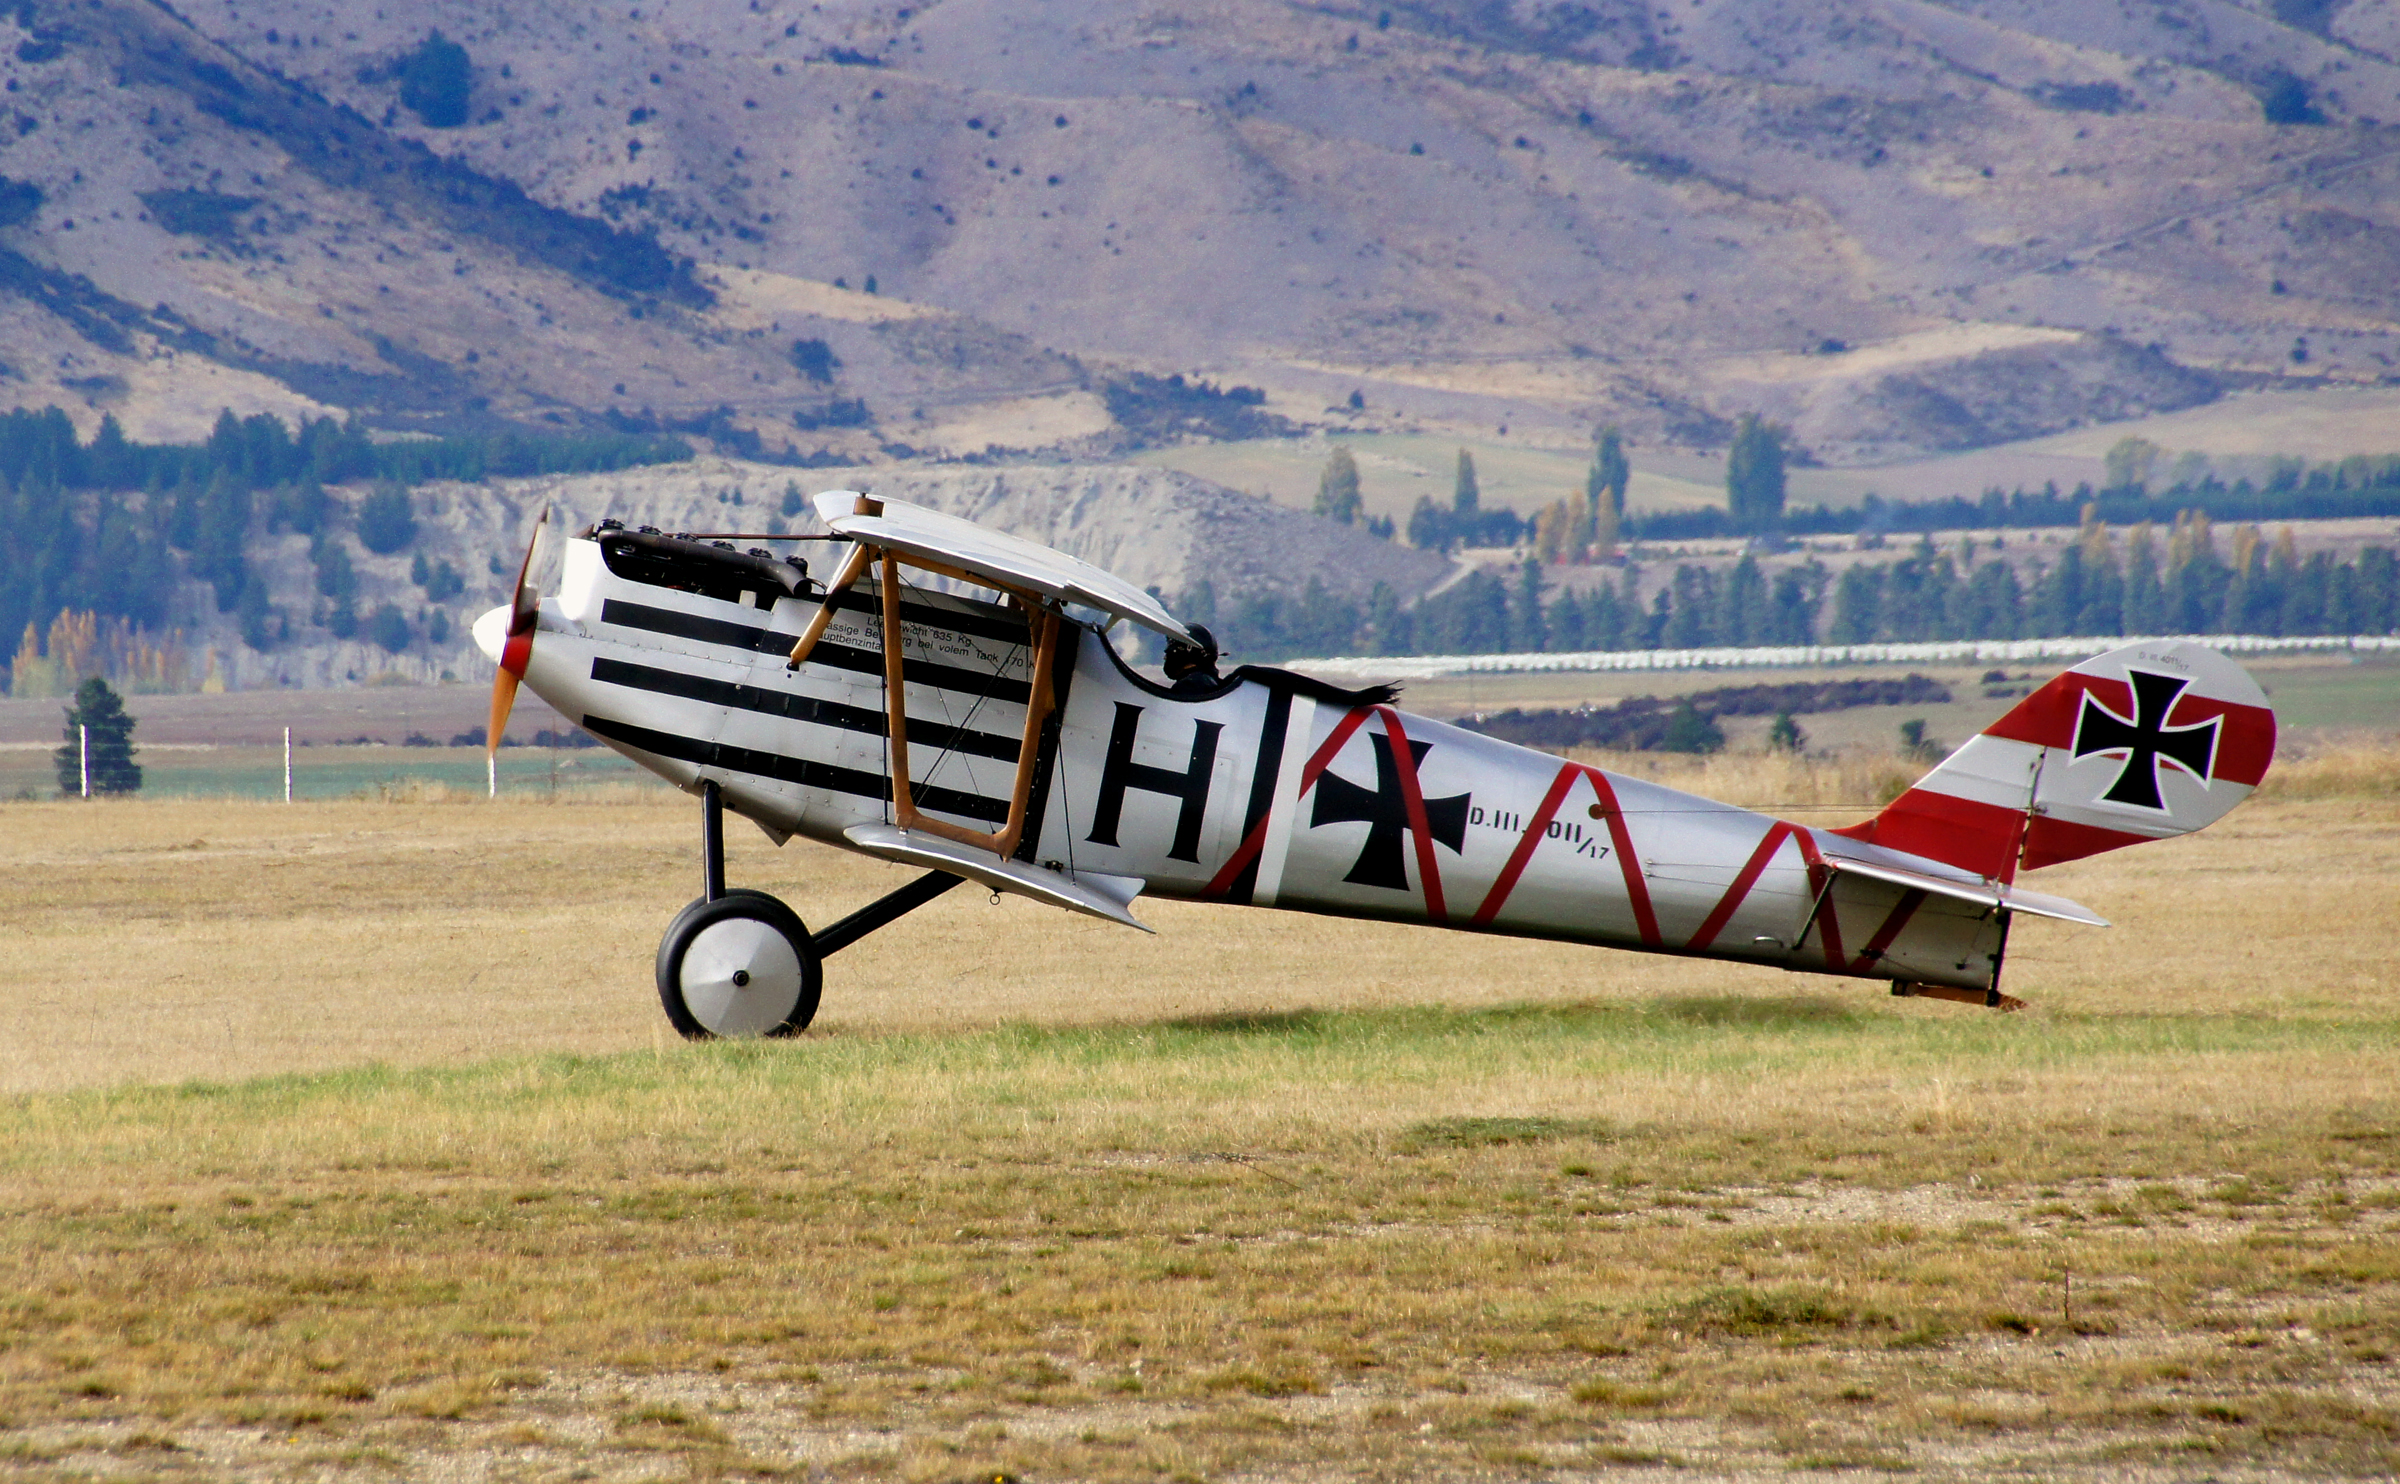
wing, airplane, aircraft, vehicle, aviation, flight, ww1aircraft, fighteraircraft, biplane, tamron18270mmf3563pzd, warbirdsoverwanaka2014, germanpfalzdiii, germanaircraft, light aircraft, air force, fighter aircraft, military aircraft, monoplane, atmosphere of earth, propeller driven aircraft